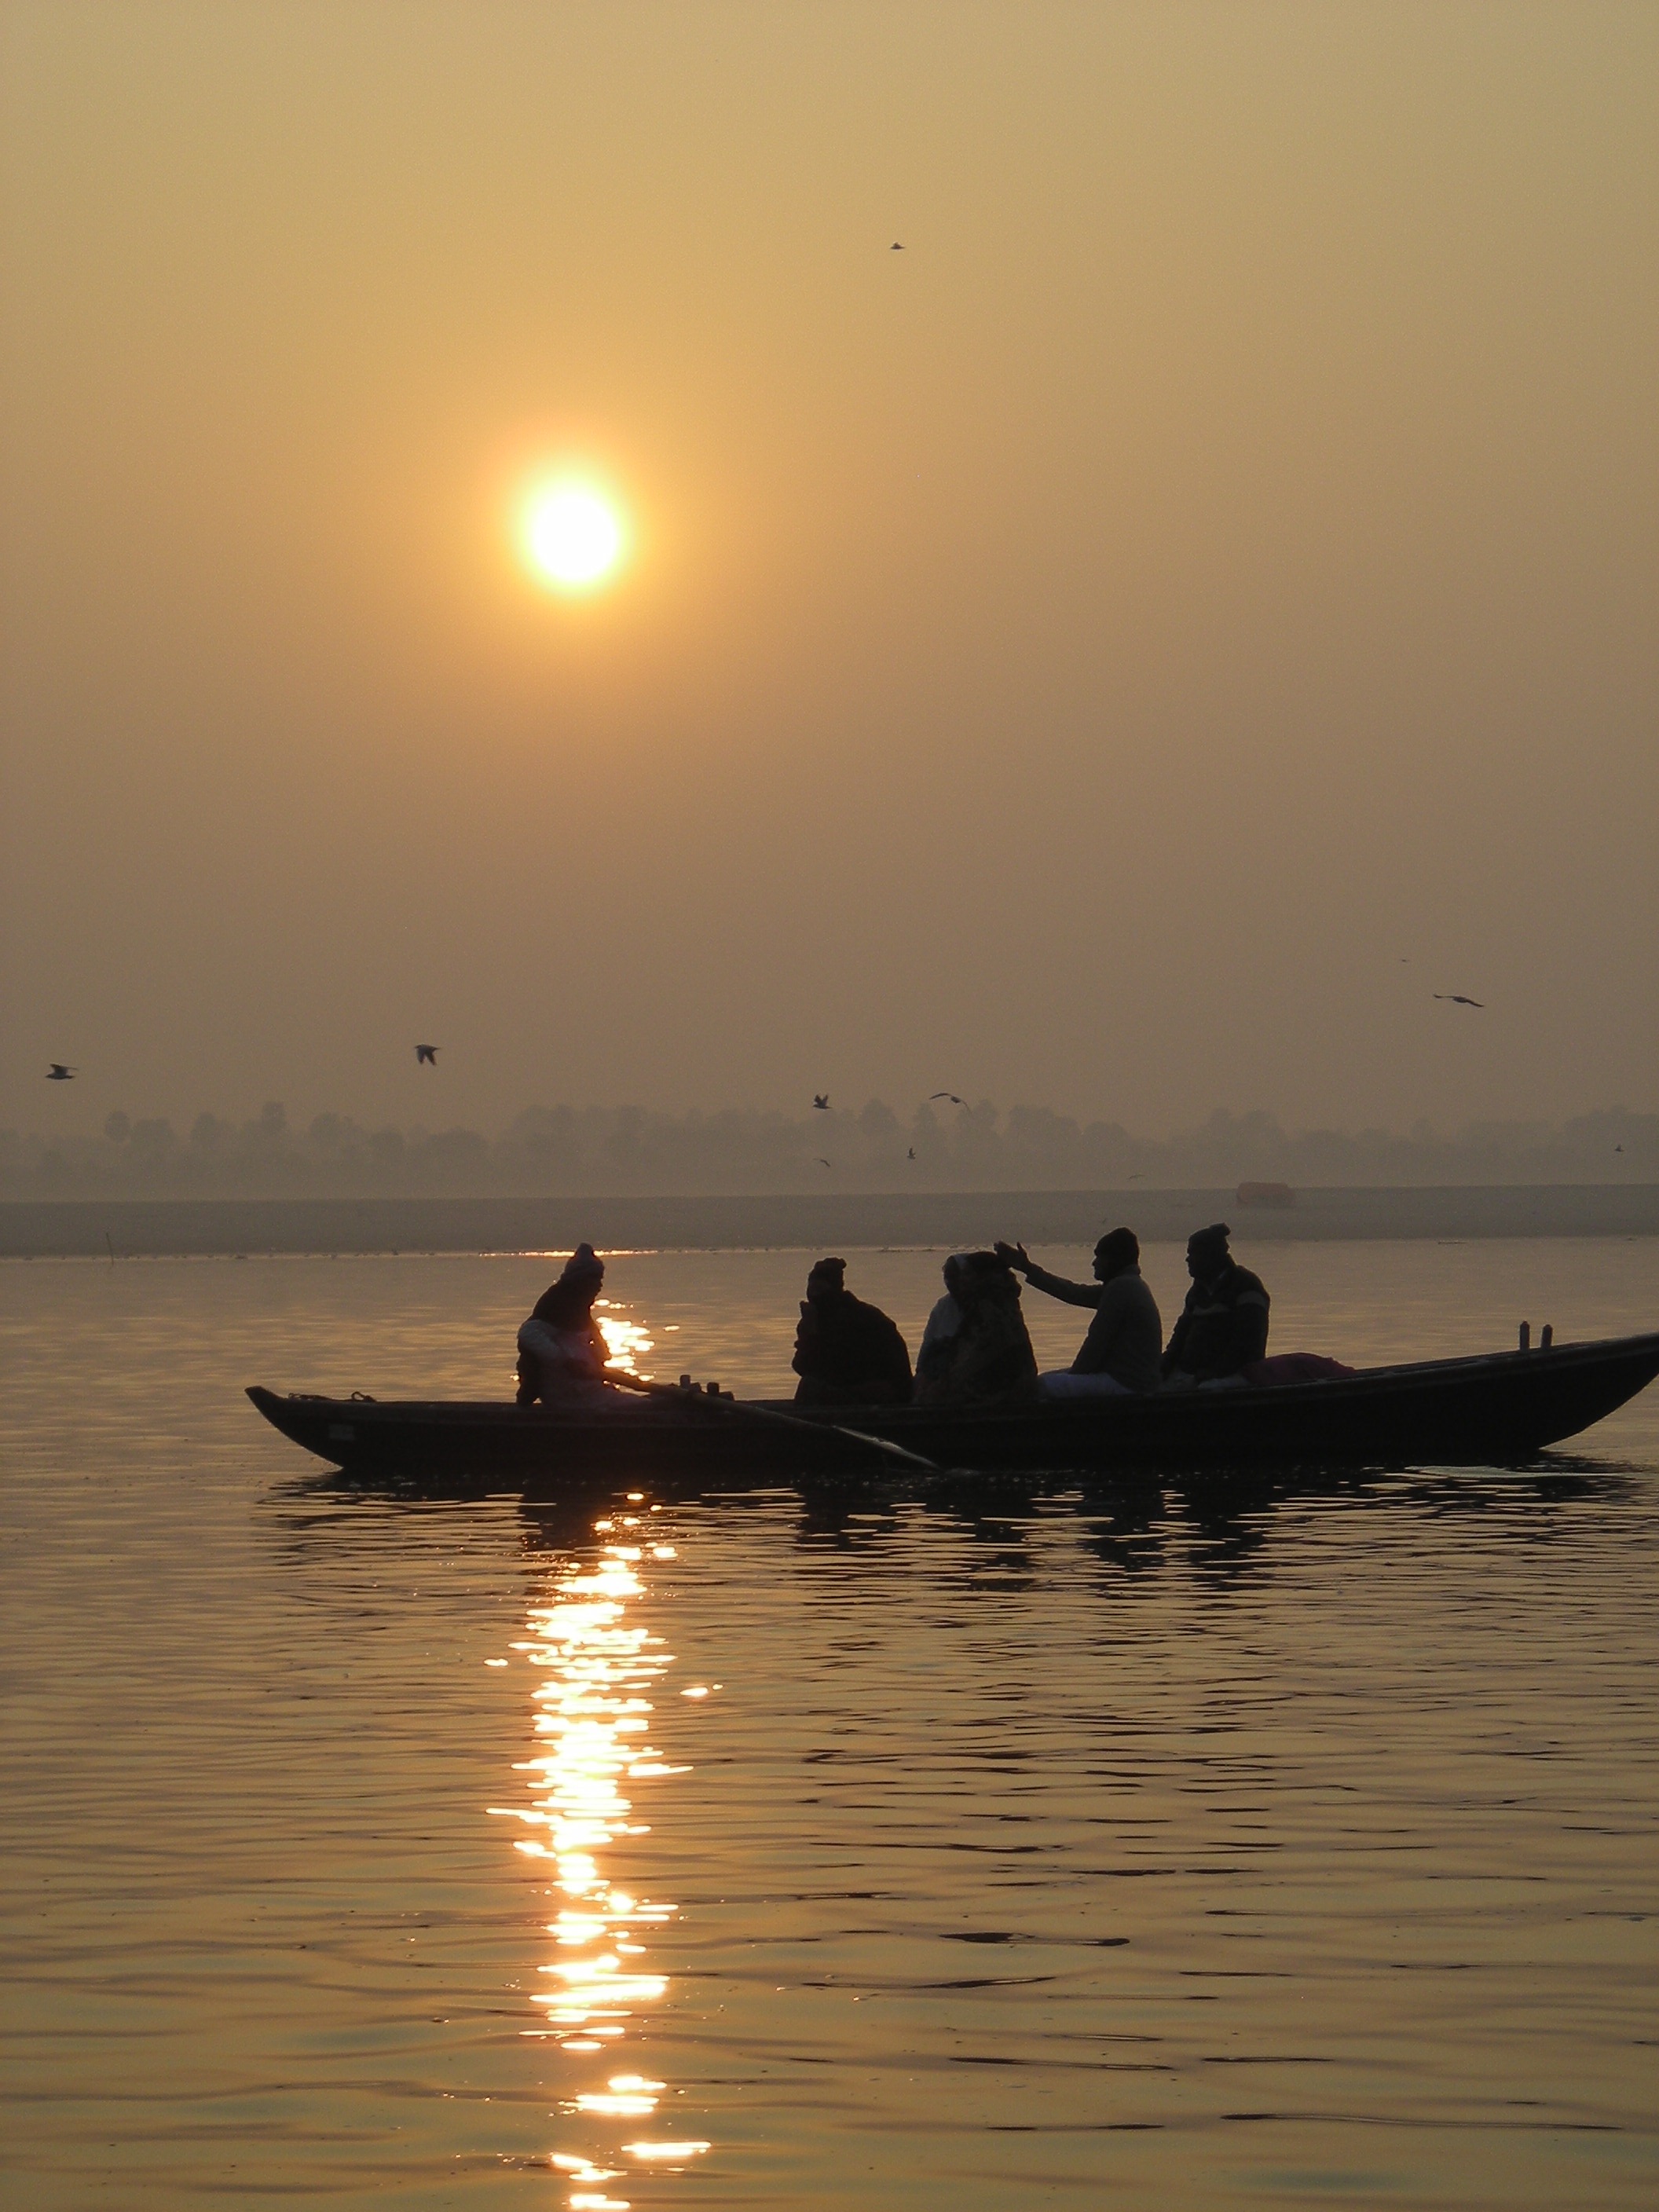
beach, sea, coast, ocean, horizon, sunrise, sunset, boat, sunlight, morning, wave, dawn, dusk, evening, vehicle, bay, boating, magnificent, indiana, atmospheric phenomenon